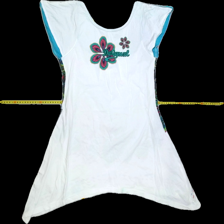
View: back
Type: Tunic
Category: Ladies
Brand: Desigual
Colors: Multicolor, Blue, Turquoise, Purple, Black, White, Green, Grey, Brown, Yellow, Orange, Red, Pink, Beige
Material: 100%cotton
Pattern: Floral print
Cut: Regular, V-collar
Size: XL
Season: All
Trend: No trend
Stains: No
Price range: <50
Recommended usage: Export